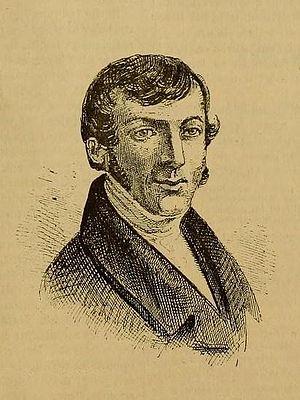
Portrait du goguettier Émile Debraux.
Claude Duneton, né le 21 avril 1935 à Lagleygeolle et mort le 21 mars 2012 à Lille, est un écrivain, romancier et traducteur français, historien du langage, chroniqueur au Figaro Littéraire et comédien. Il milita en faveur des langues régionales, notamment l'occitan, et d'une langue française puisant sa source dans le peuple.